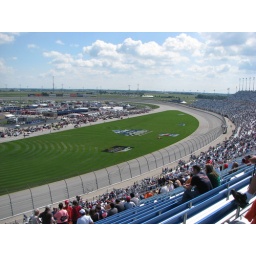
Luyendyk Junior's car in the grass. I think that's him walking toward the pits.